Winchell Smith

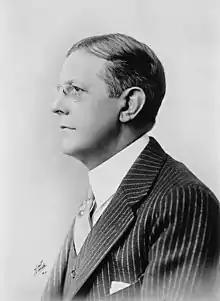

Winchell Smith (5 April 1871 – 10 June 1933) was an American playwright, known for big hit works such as "Brewster's Millions" (1906) and "Lightnin' " (1918). Many of his plays were made into movies. He spent freely but left a large fortune at his death.